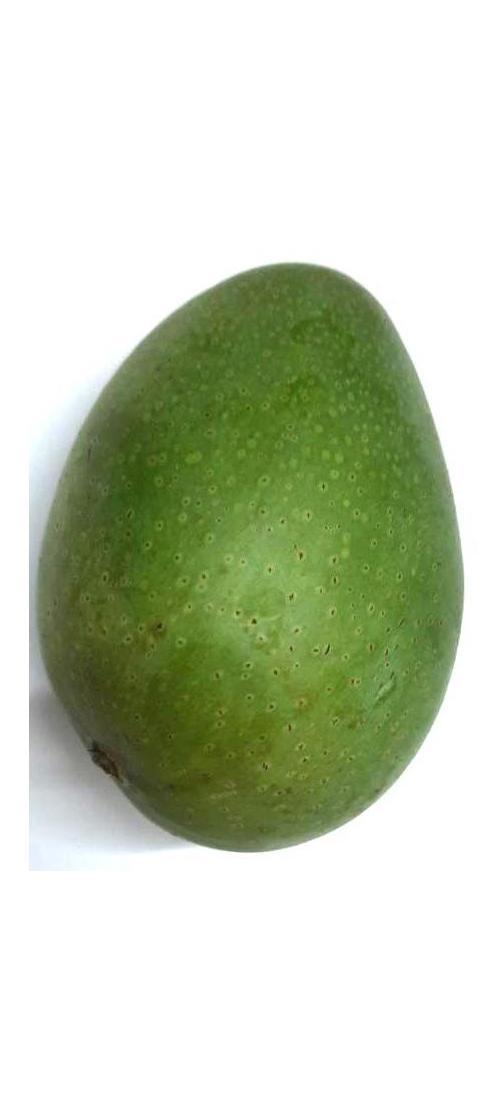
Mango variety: Ashshina Zhinuk